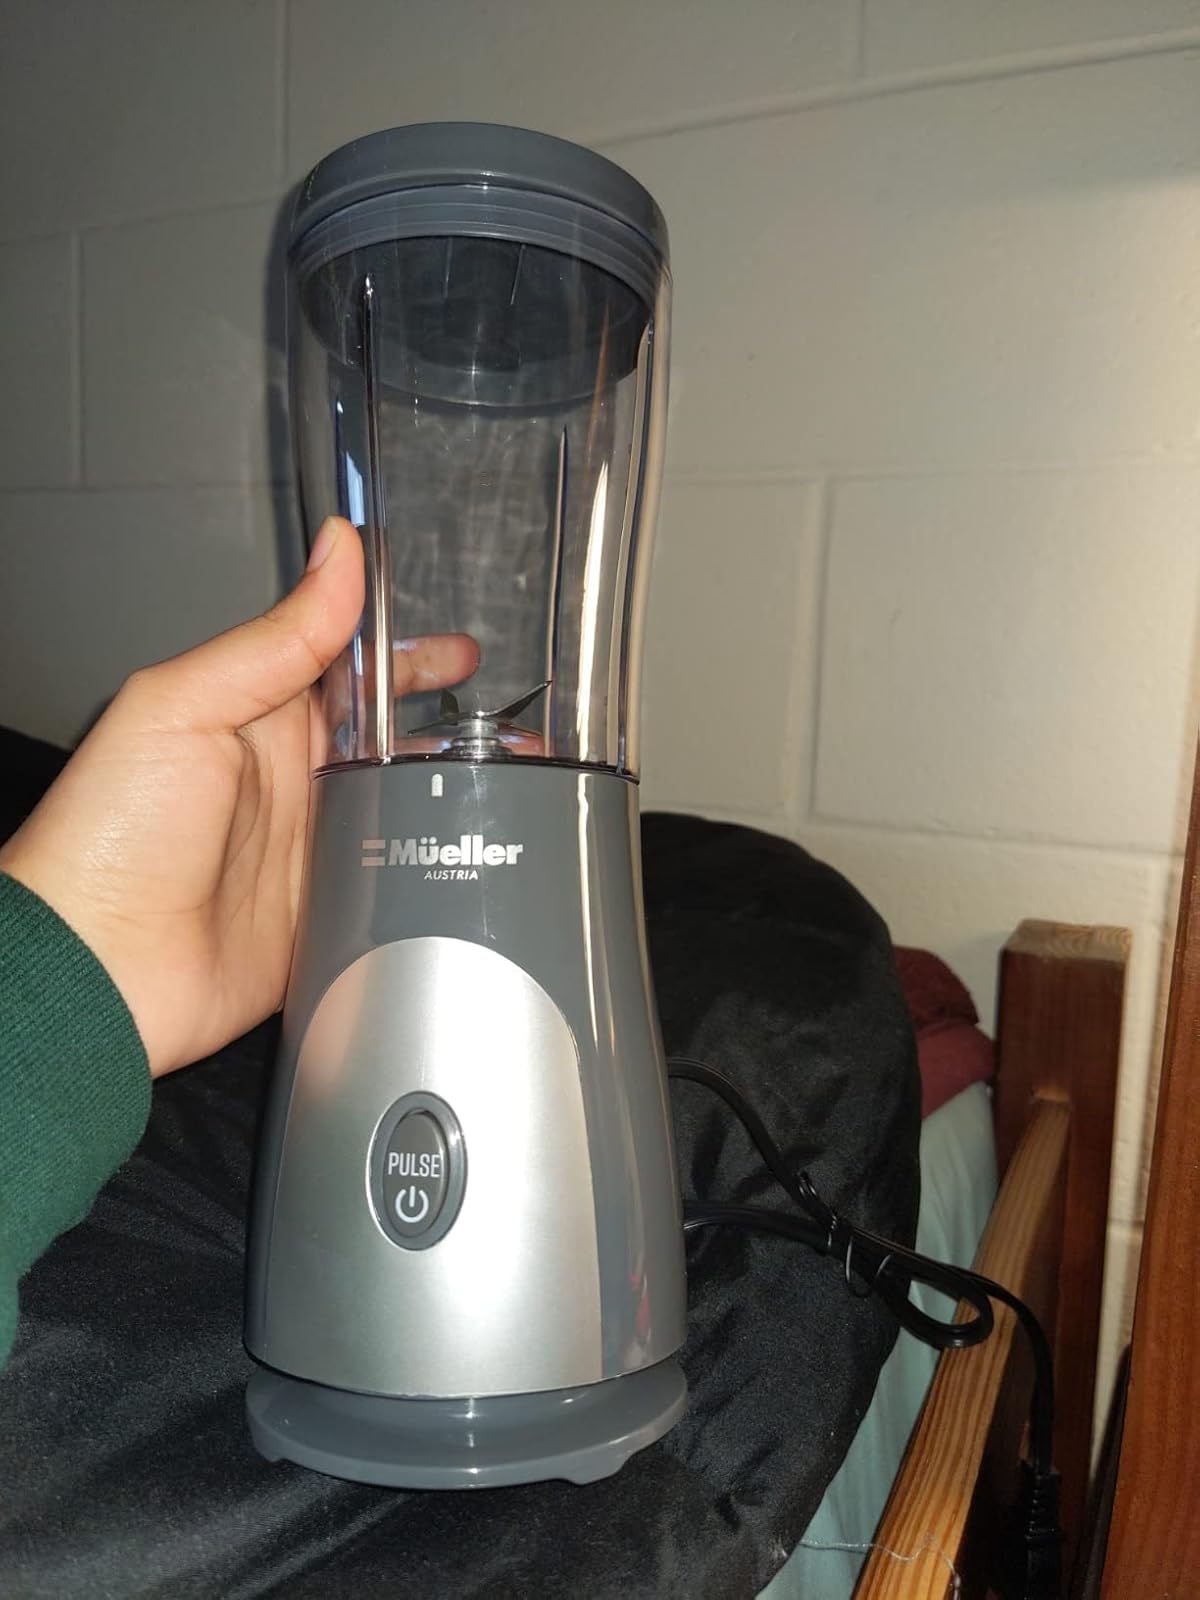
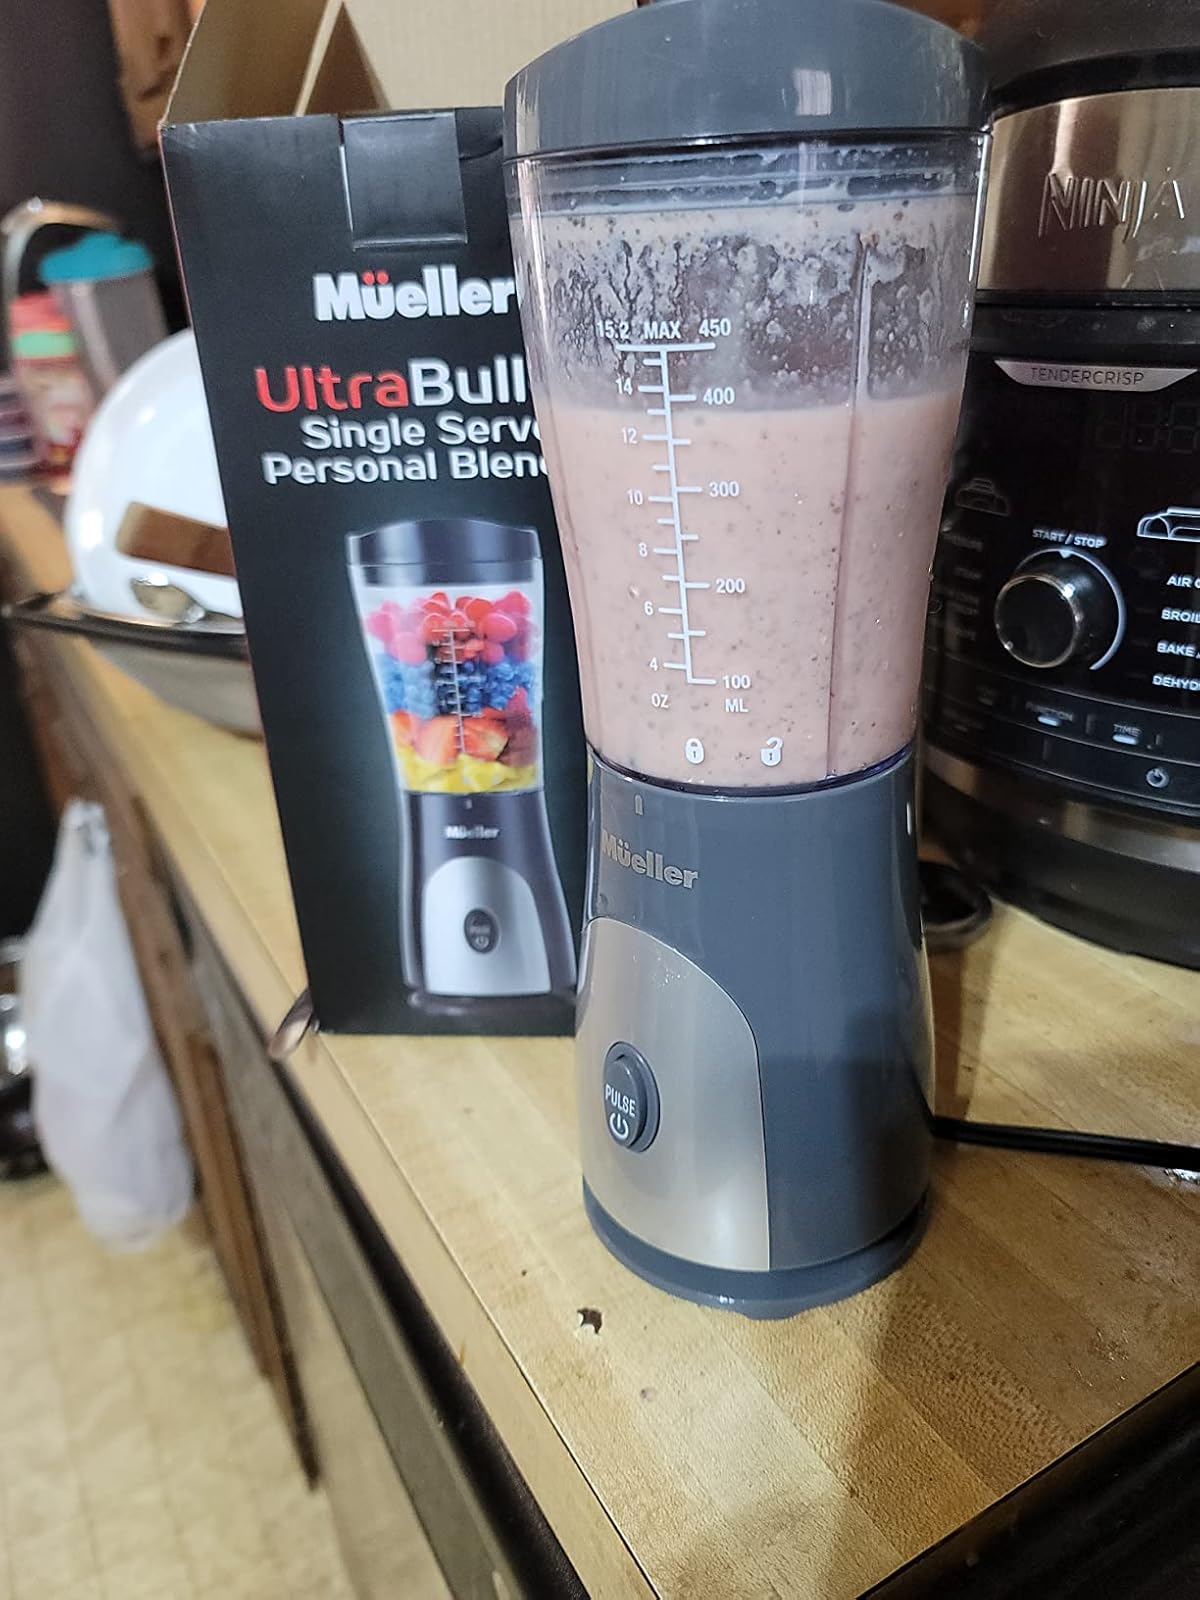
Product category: items_blender
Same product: yes